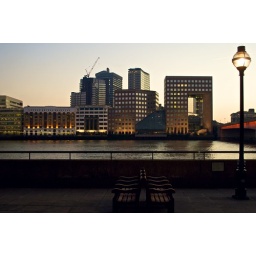
A photo i took in dec 2007 in london near the tower bridge from the north side of the thames.